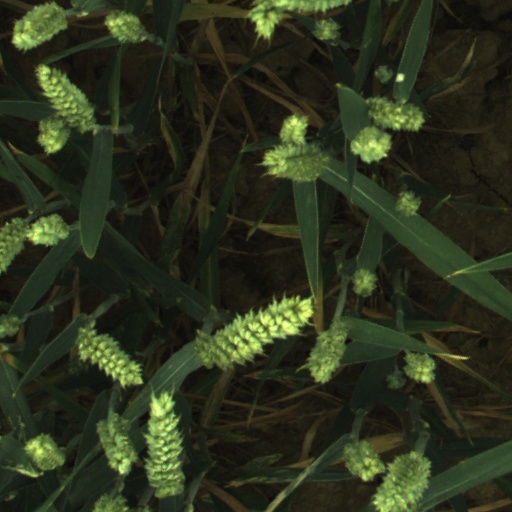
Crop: wheat